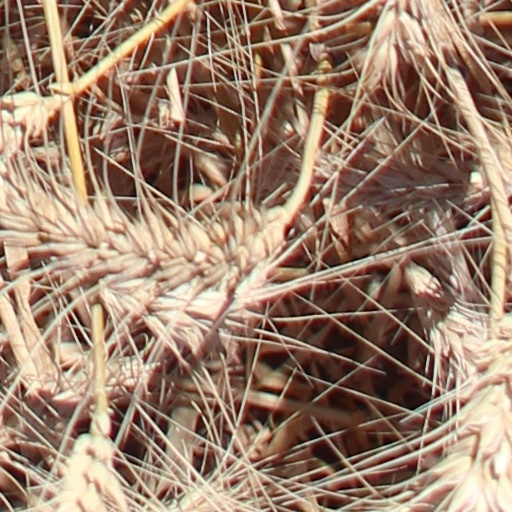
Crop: wheat